Lusail

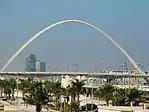
Lusail Marina Interchange Arch

As its name suggests, the main attraction of the Golf District is its 18-hole golf course. Many high-end villas are situated within the golf course's vicinity. The city's education guidelines state that there will be one school occupying upwards of for kindergarten to secondary students.